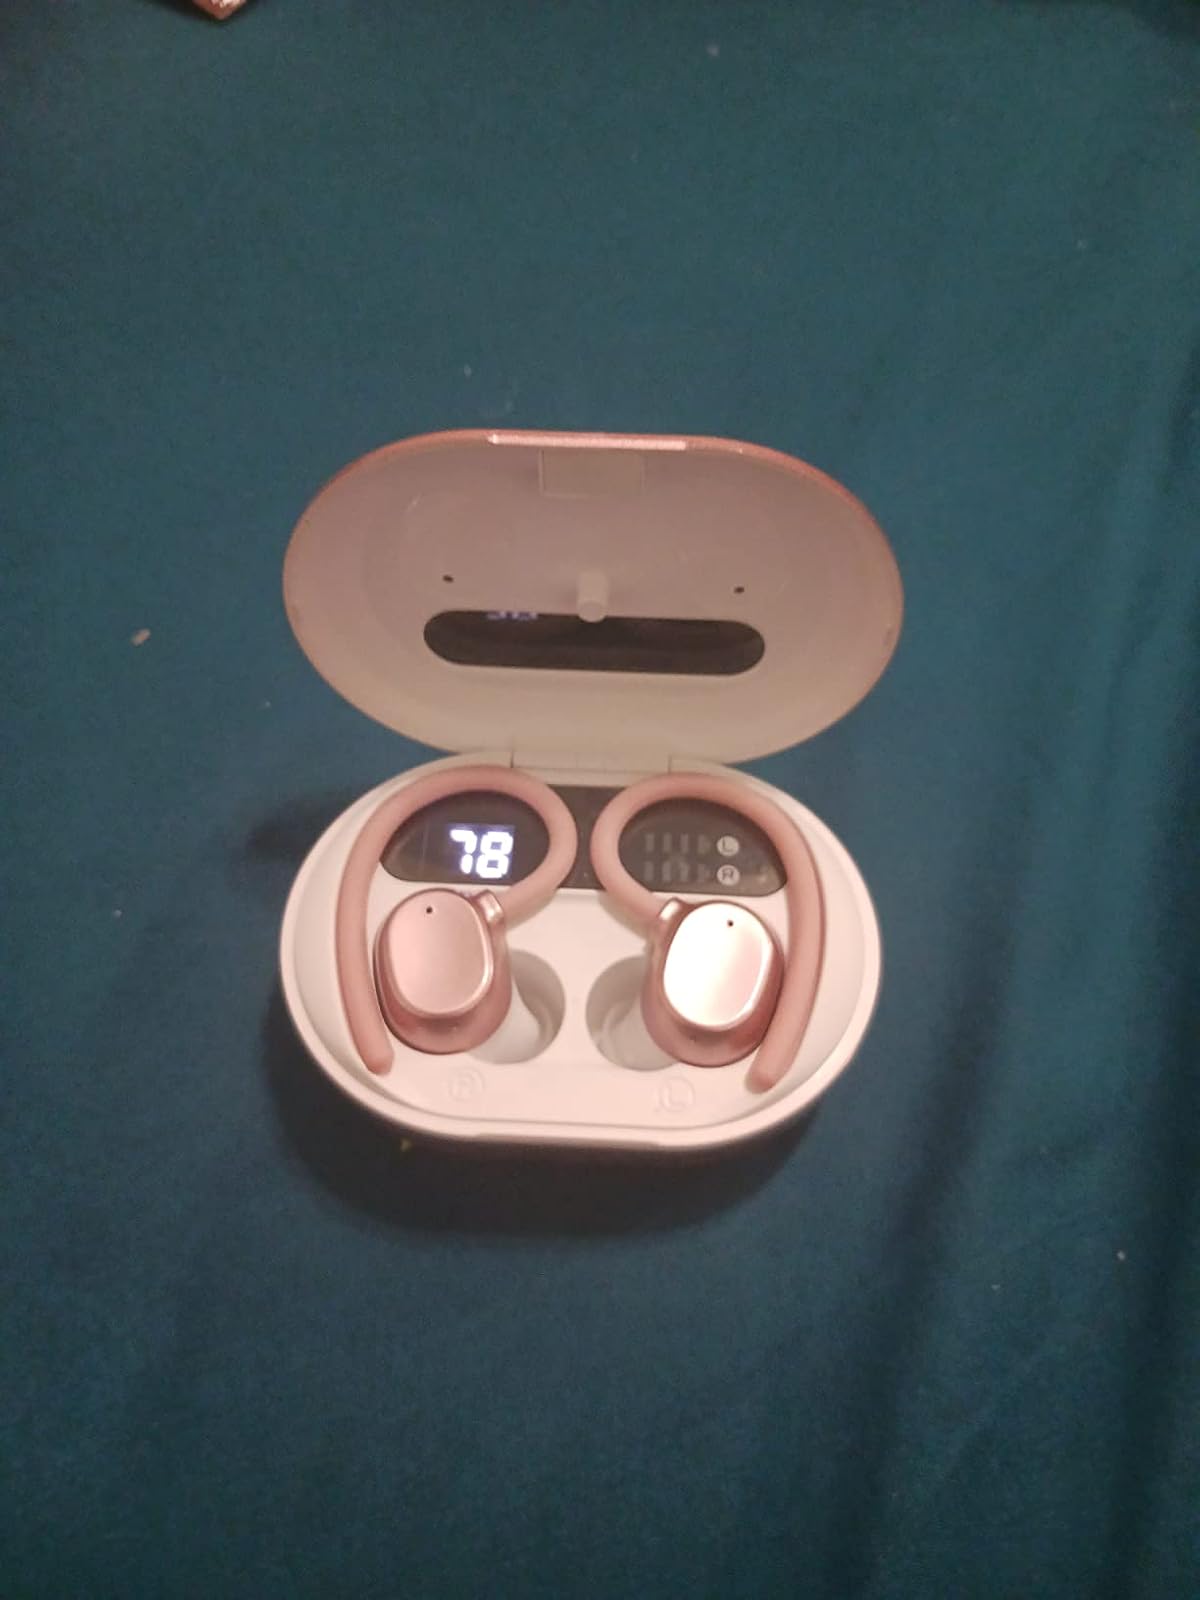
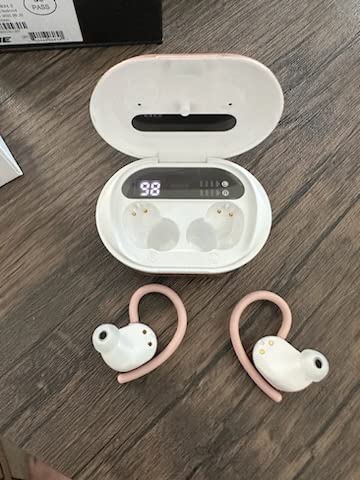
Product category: earbuds
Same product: yes